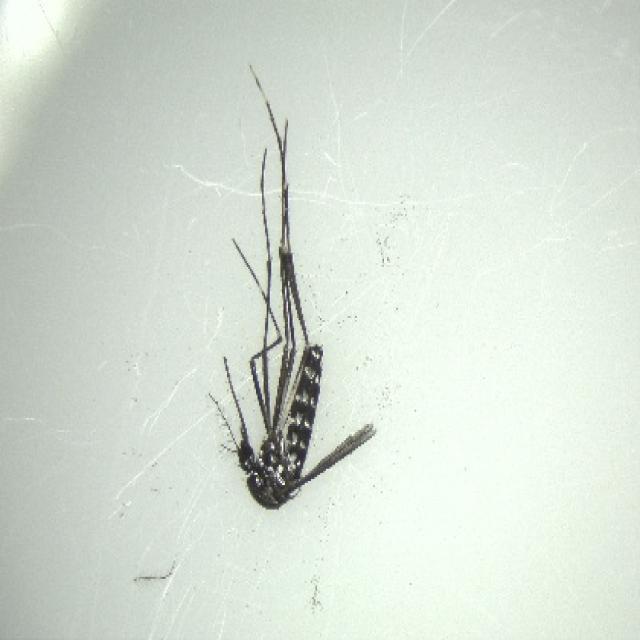
Species: aedes_albopictus